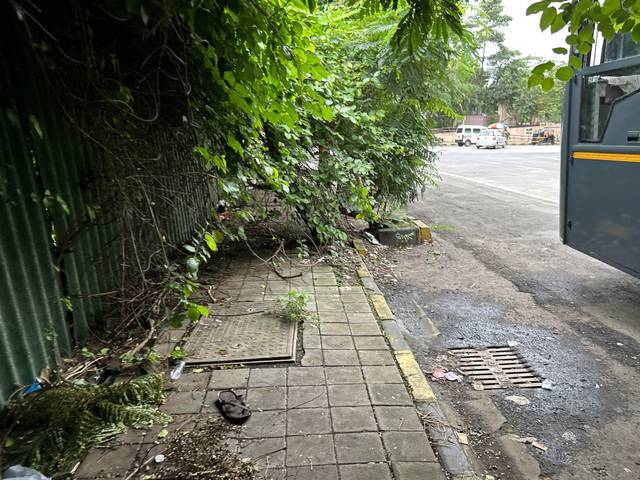
Region: India
Coordinates: 19.175, 72.832